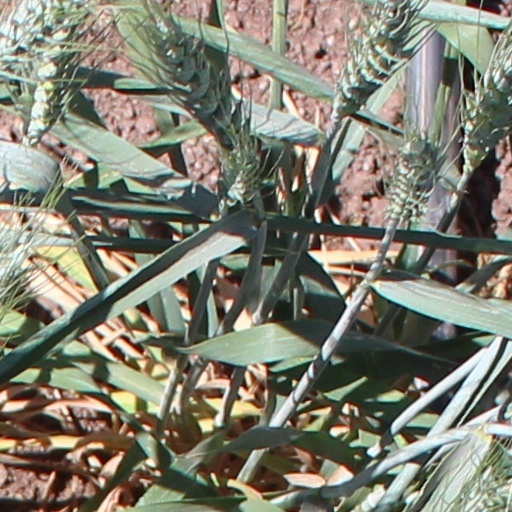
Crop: wheat